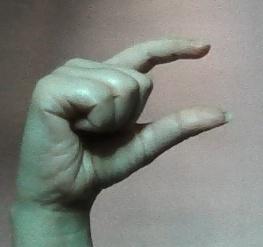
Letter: dal